Describe the emotion expressed in this image:  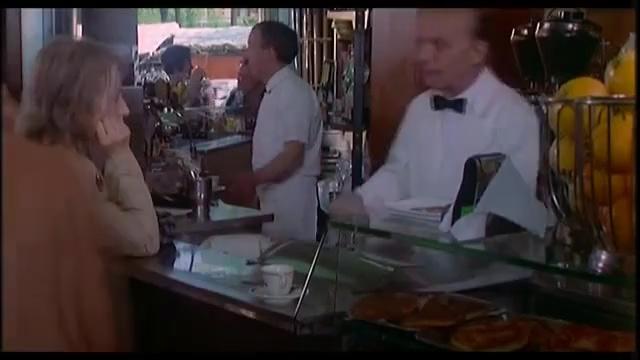
This person displays Fear, valence and arousal with low intensity.